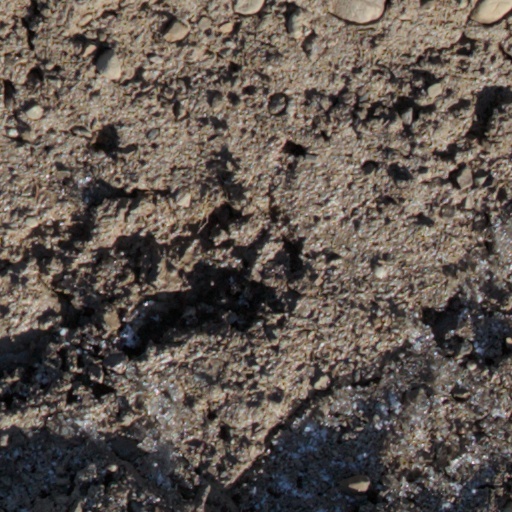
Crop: wheat